Norwegian Sky

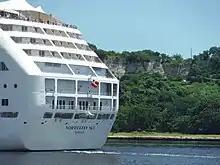
"Norwegian Sky" in Havana, Cuba.

On February 11, 2008, NCL announced that "Pride of Aloha" would be withdrawn from the Hawaiian market as of May 5, 2008. Initially it was reported that she would be transferred to the fleet of Star Cruises. During April 2008, Lloyd's List reported that NCL was looking to sell her to the Spain-based Royal Caribbean Cruises Ltd. subsidiary Pullmantur Cruises instead, but Pullmantur Cruises later withdrew their offer. In May 2008 NCL reported that instead of transferring to Star Cruises, the ship would return to Norwegian Cruise Line and be re-flagged to the Bahamas while reverting to her original name "Norwegian Sky" with the first sailing July 14, 2008.